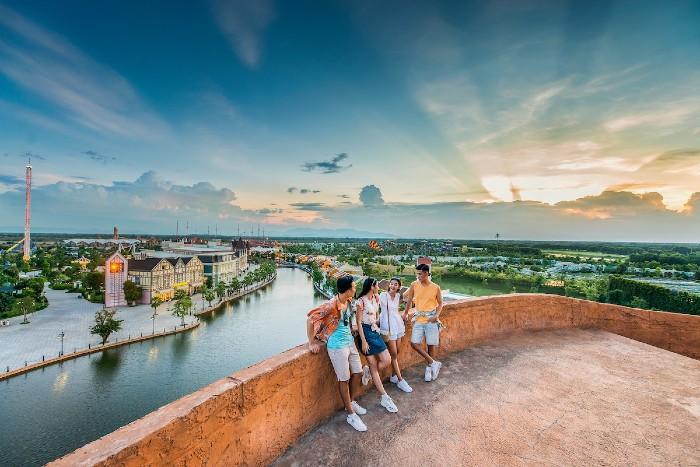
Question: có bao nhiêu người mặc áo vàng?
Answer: có một người mặc áo vàng